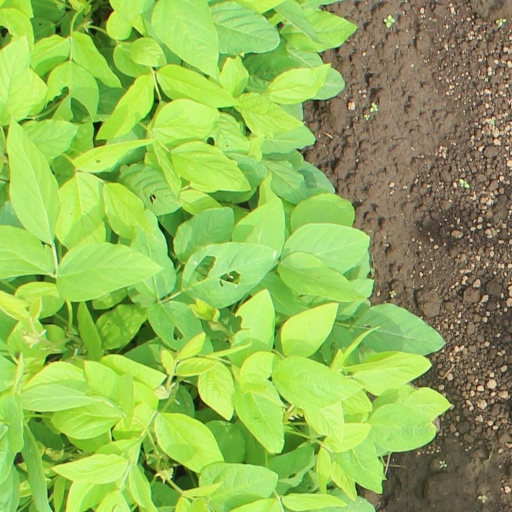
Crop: soybean